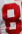
Number: 8